Ballograf

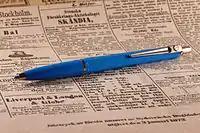
Ballograf Epoca P

The Ballograf brand was marketed throughout the Nordic countries and soon became well known. Ballograf was early in launching a ballpoint pen with a push mechanism, which delivered increased user friendliness. In 1956, Ballograf introduced a ballpoint cartridge containing light-fast ink later certified to become archival ink. This was the major breakthrough for the ballpoint pen as it was now possible for public authorities and companies to use it. Ballograf was the leading brand of ballpoint pen in the Nordic countries. Sales were also progressing in other European countries including Austria, Switzerland and Holland. The company, despite being based on ballpoint pens, also manufactured fountain pens during this period.